Soldiers' and Sailors' Monument (Cleveland)

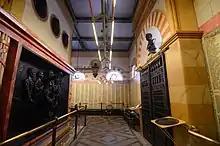
North side of the monument.

By 2008, the now 114-year-old structure had begun to show its age. In 2006, the Cuyahoga County Commissioners had recommended a modest $1,000,000 restoration of the structure. However, after further investigation of the needs of the monument, it was determined that $2,000,000 would be needed to complete the project. Under the direction of then Monument Commission President Neil K. Evans, this money was raised from federal, state, and county sources as well as from local corporations, foundations, businesses, veterans’ groups, and private individuals. Work on restoring the original colorization of the interior was assisted by individuals from the Cleveland Museum of Art and the Cleveland Museum of Natural History. These efforts were widely praised at the time. The monument was reopened in December 2009 and officially rededicated on June 5, 2010, with a large ceremony. Today, visitors can step inside the monument and experience it as it was intended back in 1894.